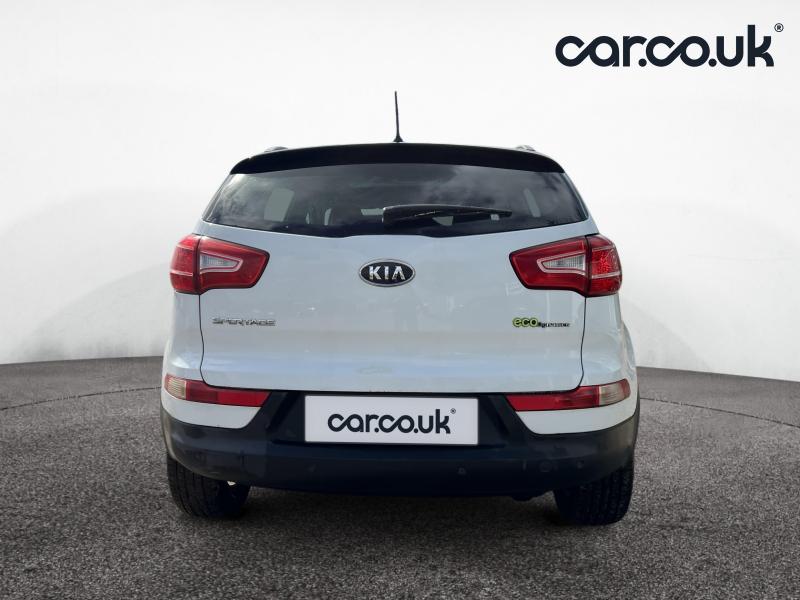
Aucun dommage détecté.
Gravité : aucun